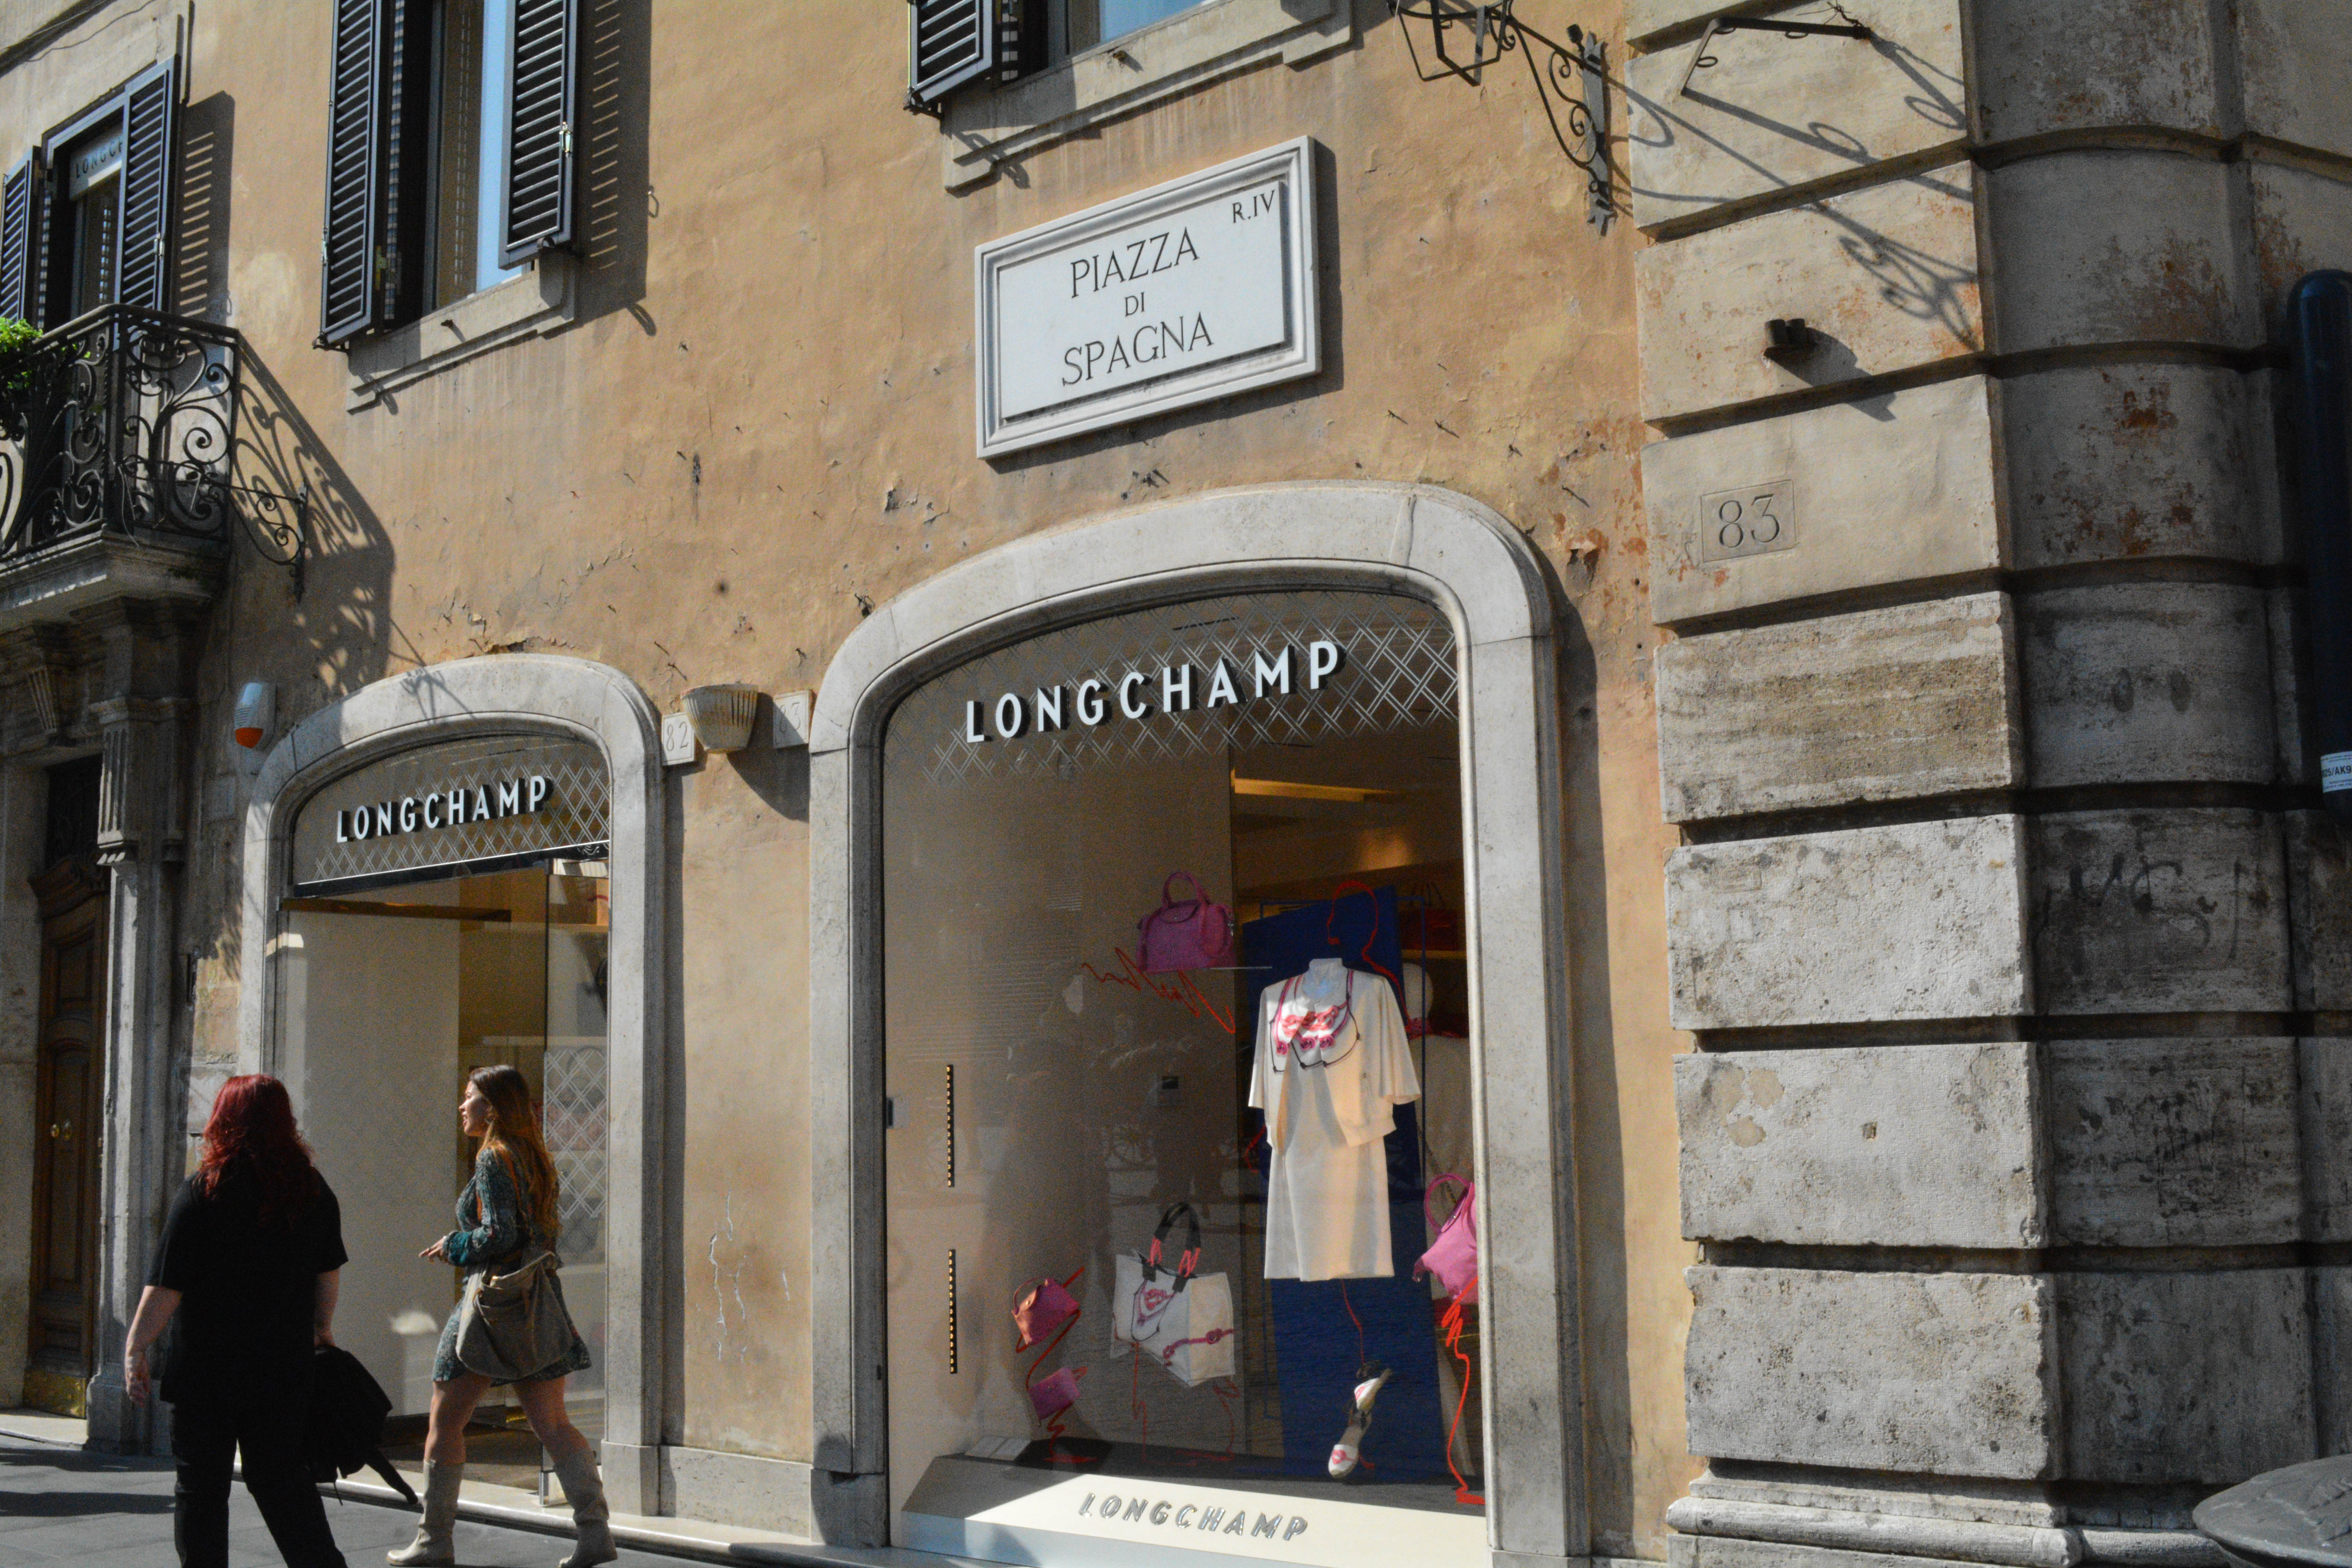
road, street, town, city, downtown, travel, facade, shopping, tourism, art, infrastructure, tourist attraction, retail, urban area, display window